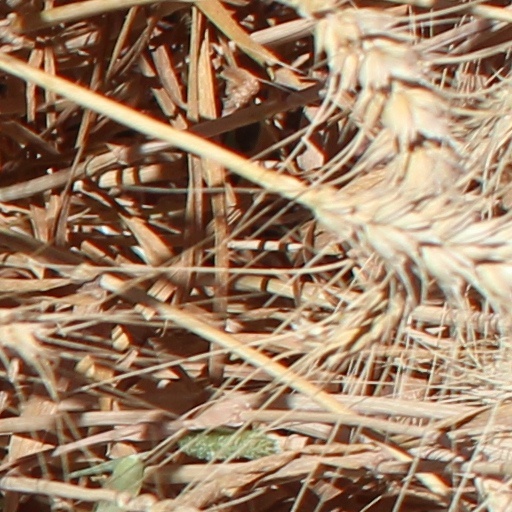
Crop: wheat